Chang Chenmo River

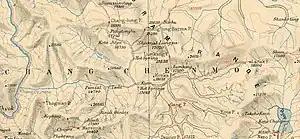
Changchenmo River Valley. The Changchenmo originates in east near Lanak La, flows in Chinese-held area till Konka La and thereafter in the Indian-held area via Tsogstsalu and Hot Springs to its confluence with Shyok River. on Darbuk–Shyok–DBO Road (DSDBO Road). Its tributary (Survey of India,1916)

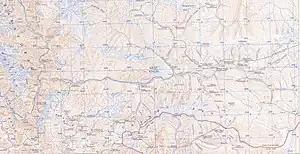
Changchenmo Valley in a US Army map of 1955

The Chang Chenmo Valley lies in a depression between the Karakoram Range in the north and the Changchenmo Range in the south. The depression continues into Tibet, all the way to Yeshil Kul (Bangda Co) and Lake Lighten (Guozha Co) on the Khotan border.